Chipping, Hertfordshire

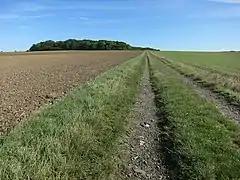
Bridleway to Capons Wood

"The Countryman (Inn)" (formerly "The Red Lion Inn" until 1975) is a 17th-century coaching inn, built in 1663, it has operated as a public house since 1760. Situated in the centre of the village, "The Countryman" has hosted the yearly 'World Sausage Tossing Championship' every August since 2014.